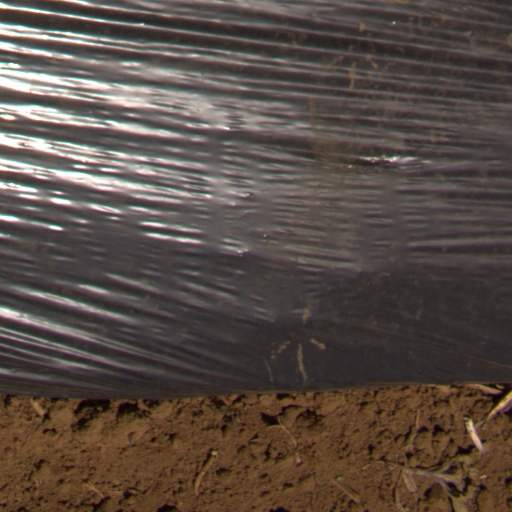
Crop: Jerusalem artichoke